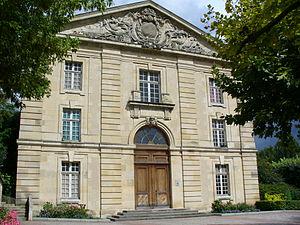
Façade de la caserne des gardes-suisses à Courbevoie (Hauts-de-Seine).
Bécon-les-Bruyères est un lieu-dit du département des Hauts-de-Seine regroupant des quartiers de trois communes, en banlieue de Paris : le quartier de Bécon et le quartier des Bruyères. Il est approximativement inscrit dans le quadrilatère avenue Faidherbe, rue de Chanzy, la Seine au pont de Levallois, et rue du Cayla. Il est centré sur la gare de Bécon-les-Bruyères, située sur la ligne de Paris-Saint-Lazare à Versailles-Rive-Droite et sur la liaison omnibus de Paris-Saint-Lazare à Nanterre-Université.
Les Gardes suisses, également appelés régiment des Gardes suisses, sont un régiment d’infanterie suisse servant les rois de France de 1616 à 1830, exception faite de la période allant de 1792 à 1815 lors de laquelle l'unité n'existe plus.
La caserne Charras est une ancienne caserne de Courbevoie, commune du département des Hauts-de-Seine, dont une partie de la façade a été remontée dans le Parc de Bécon.